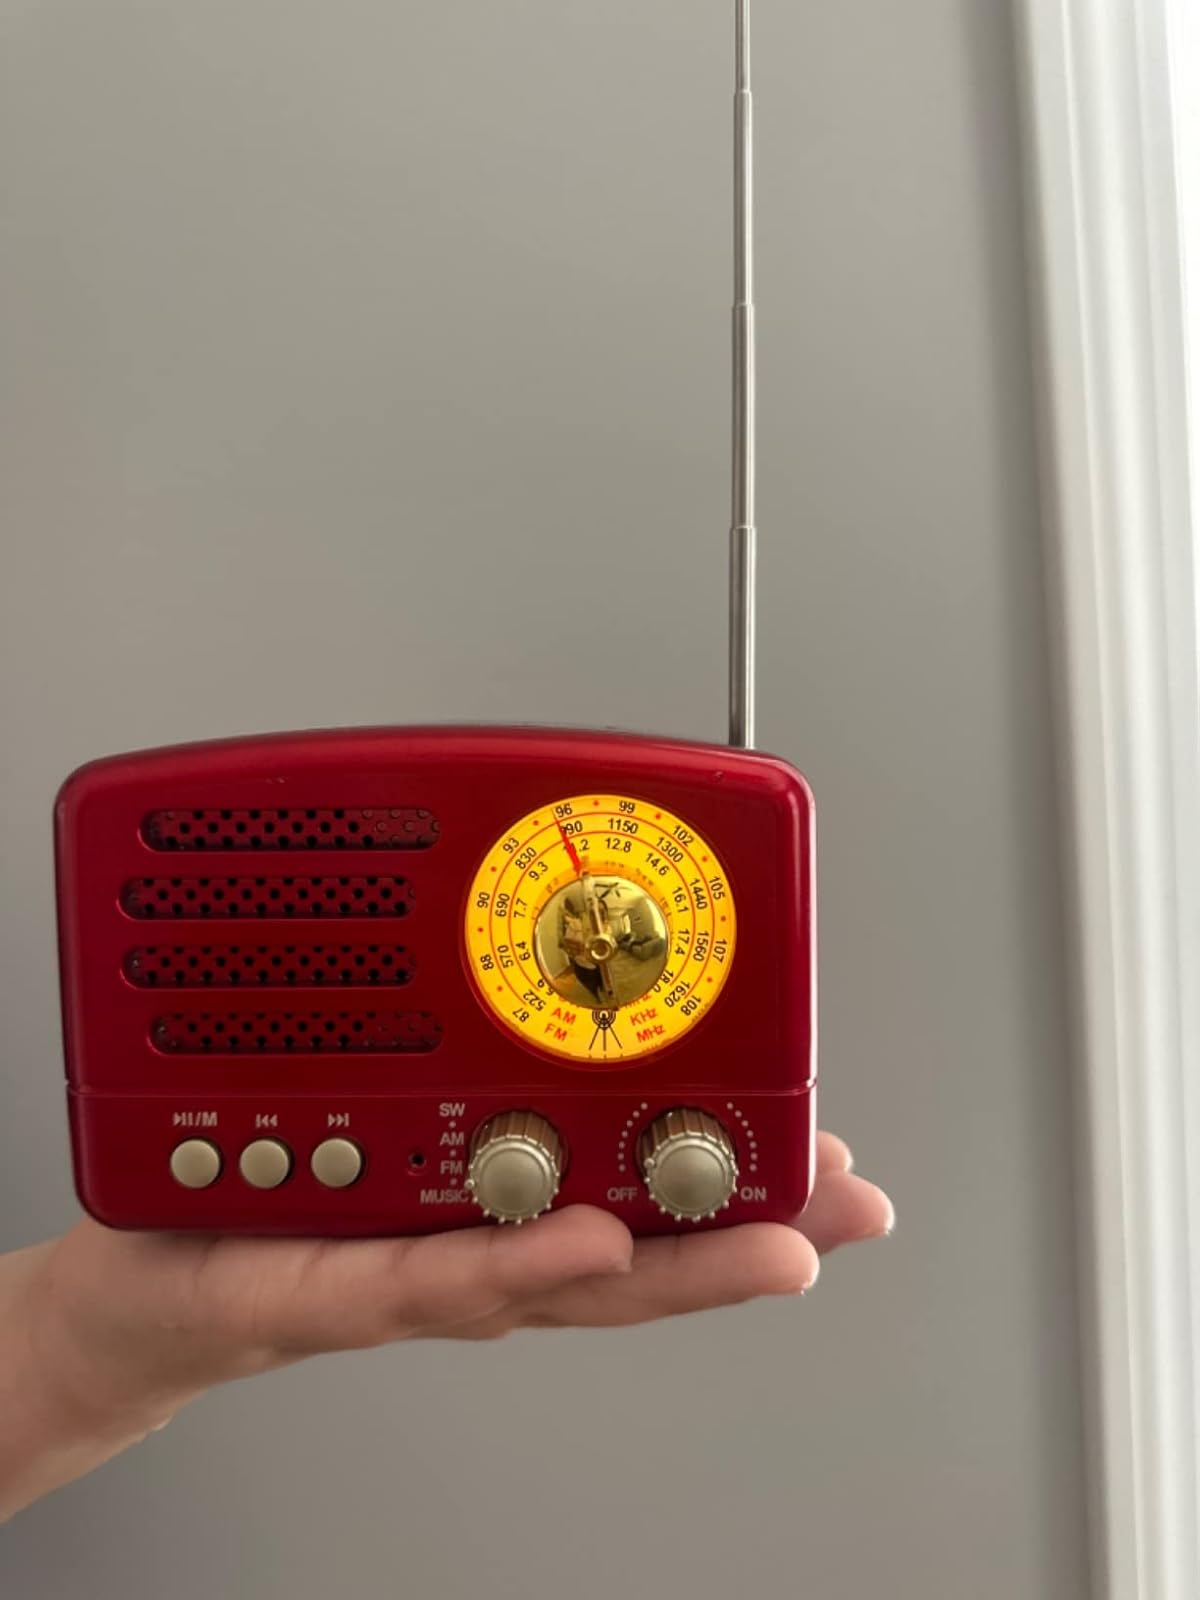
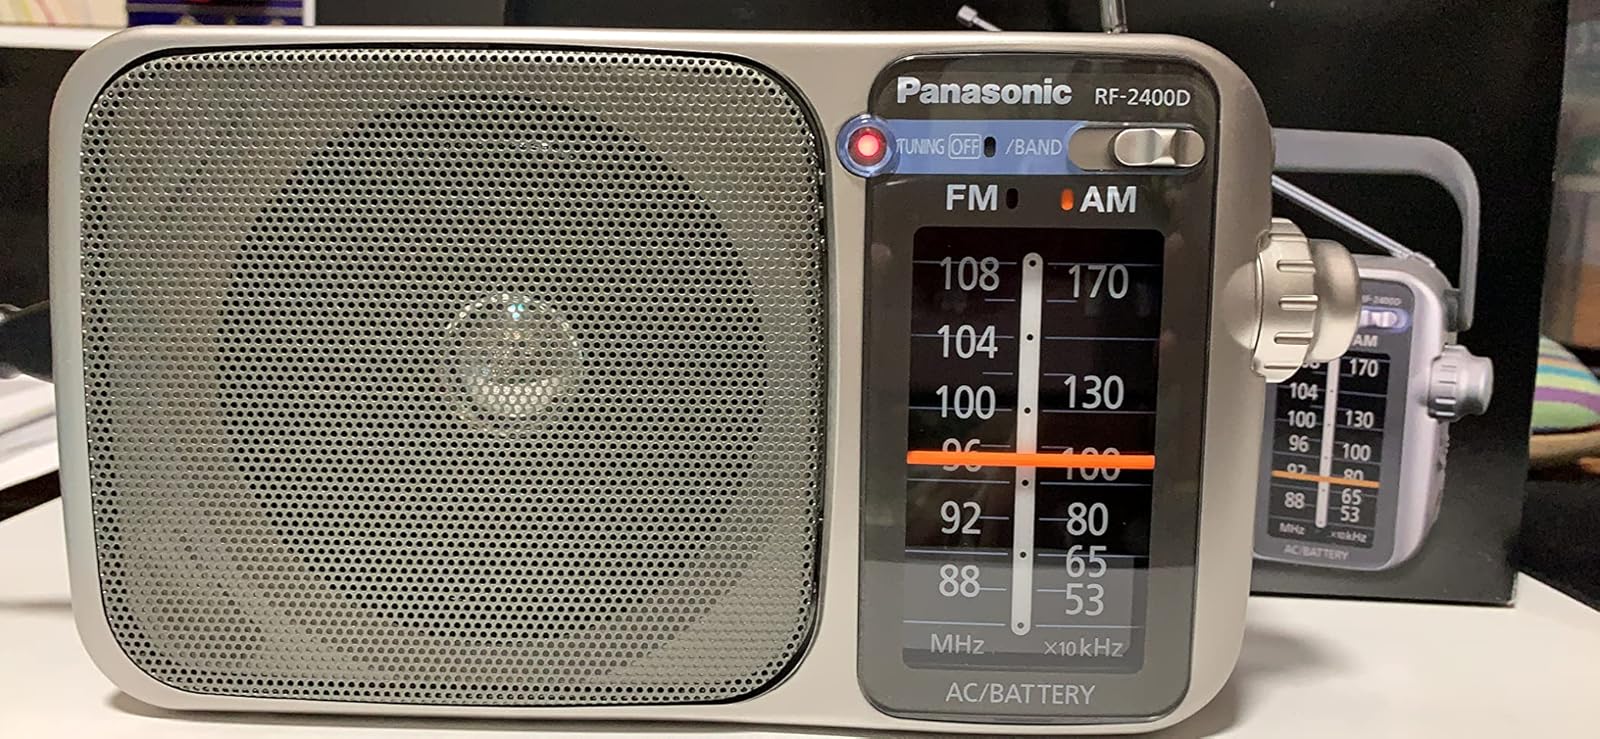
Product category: radio
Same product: no